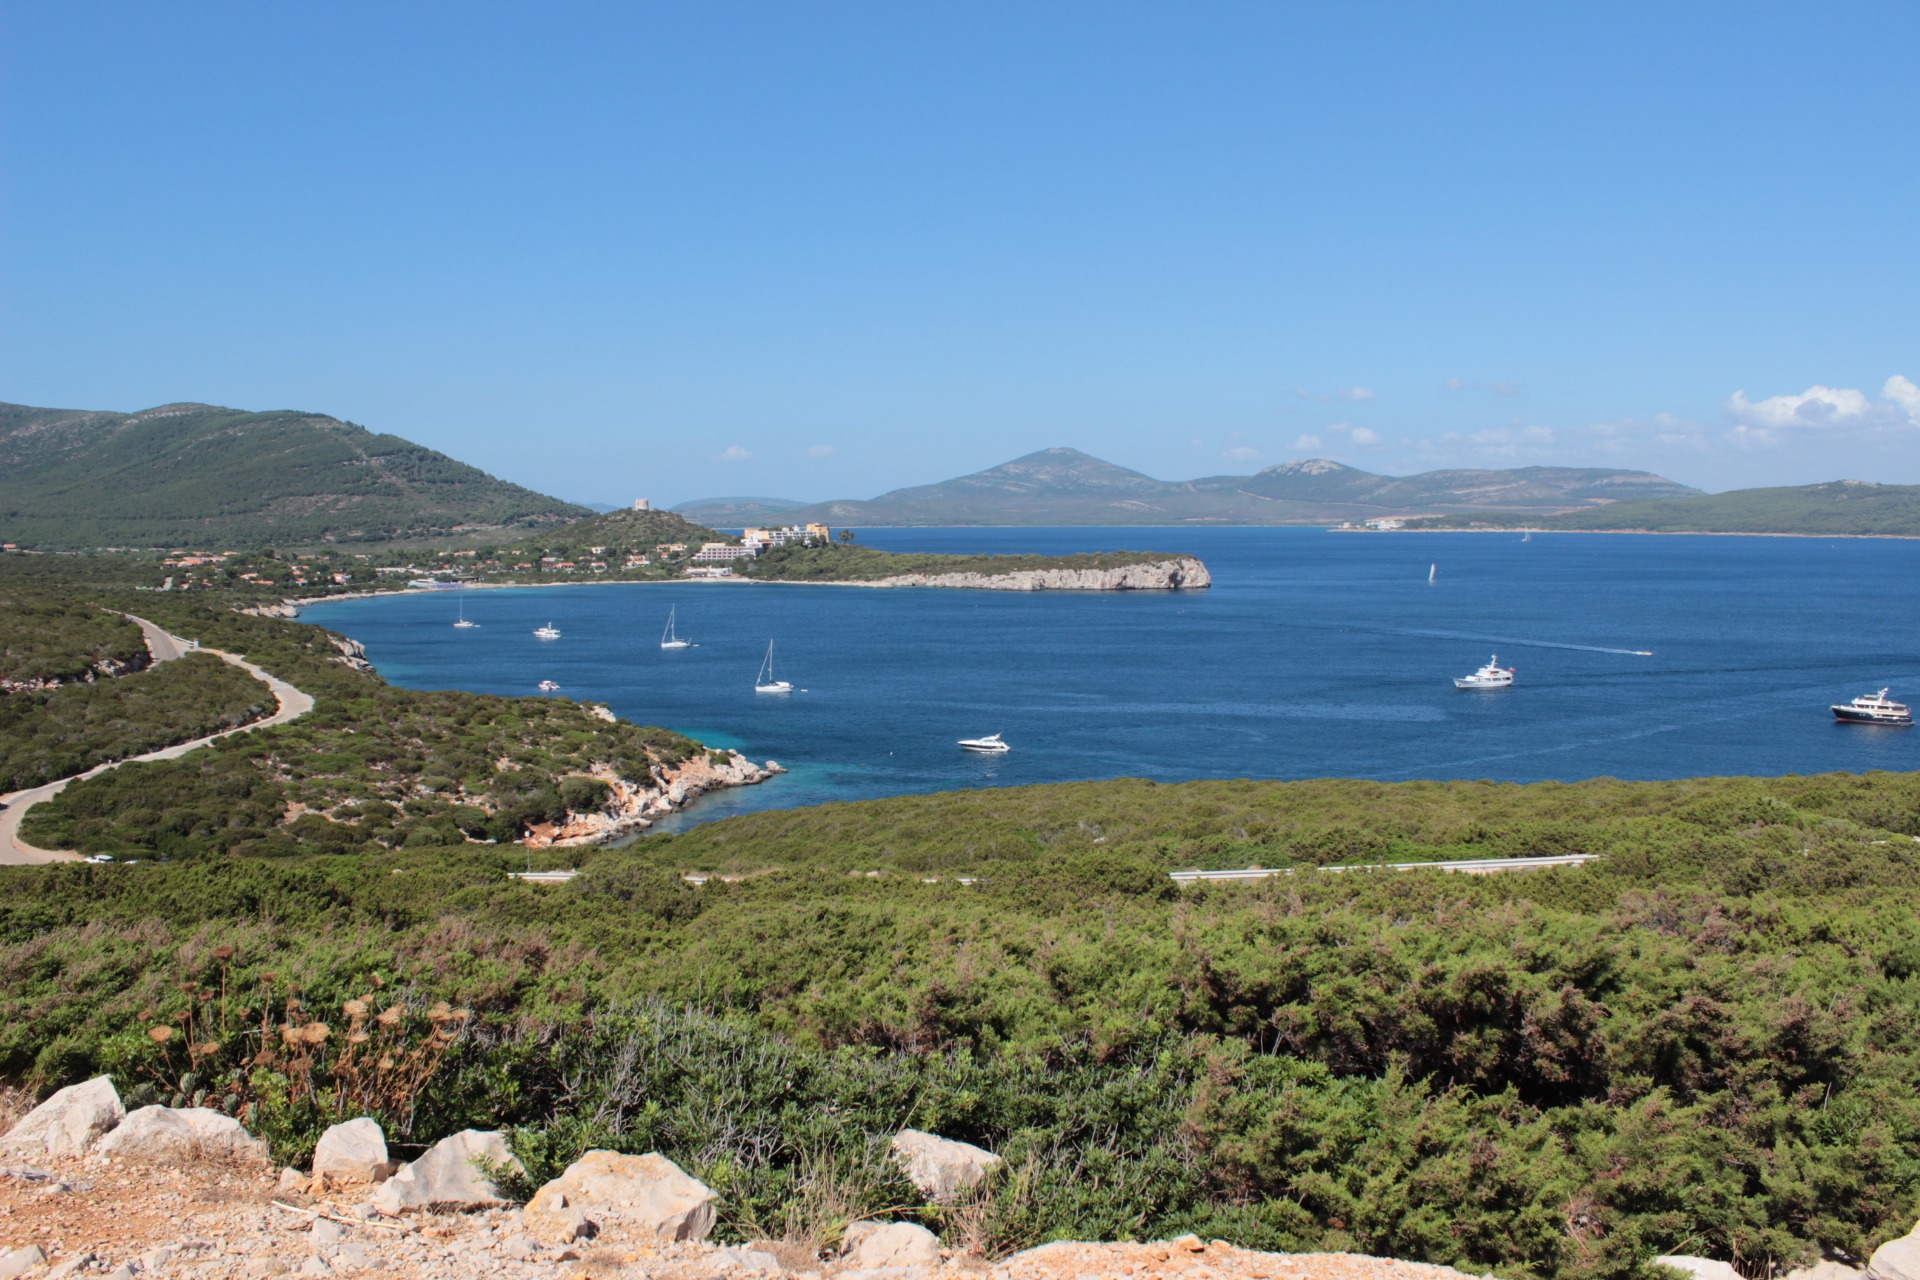
beach, sea, coast, shore, lake, vacation, cove, inlet, lagoon, bay, reservoir, terrain, body of water, gulf, loch, cape, islet, sardinia, porto conte